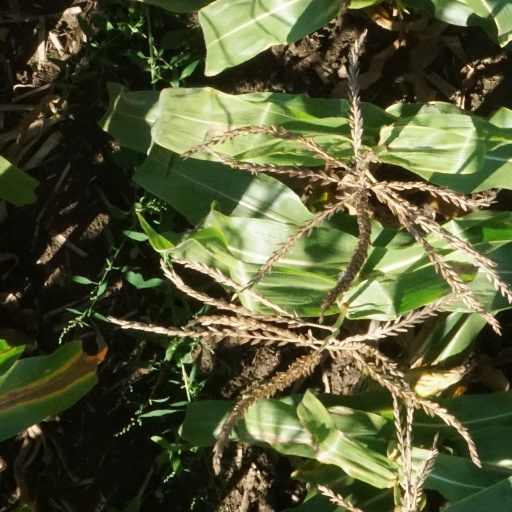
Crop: maize; corn